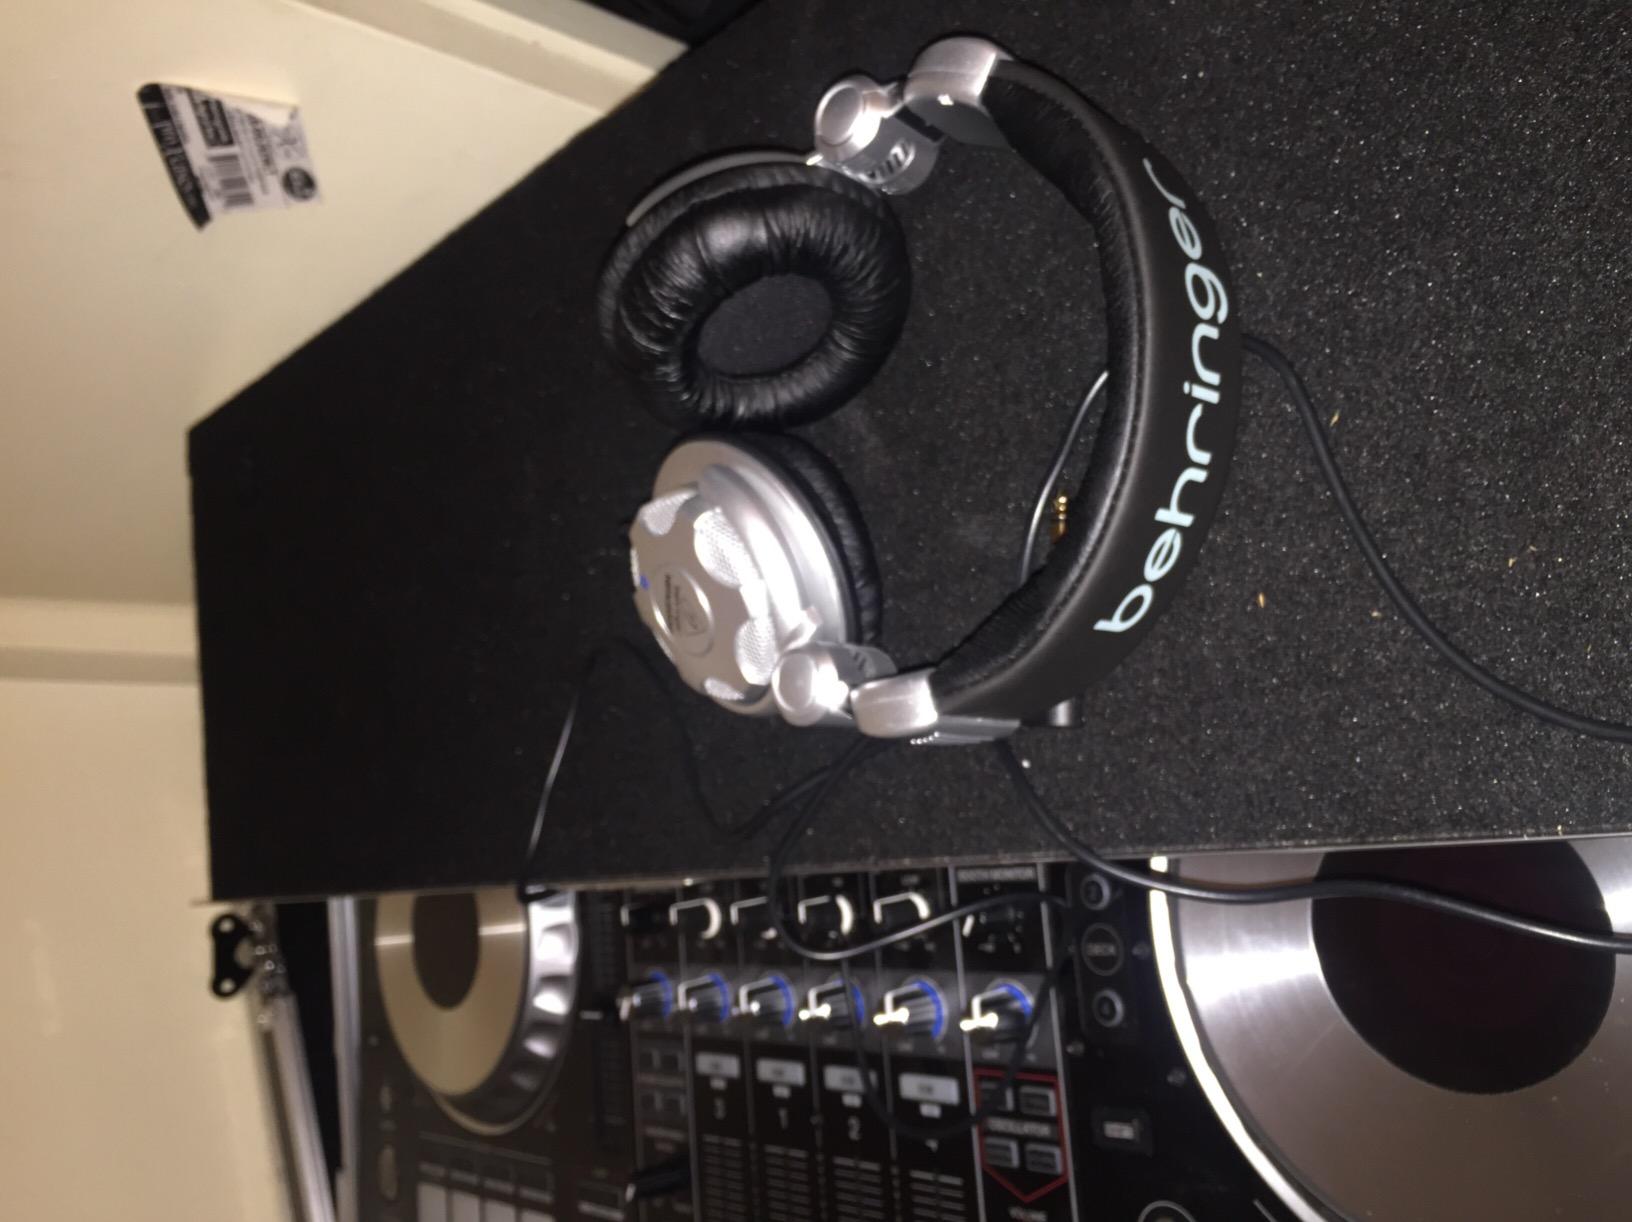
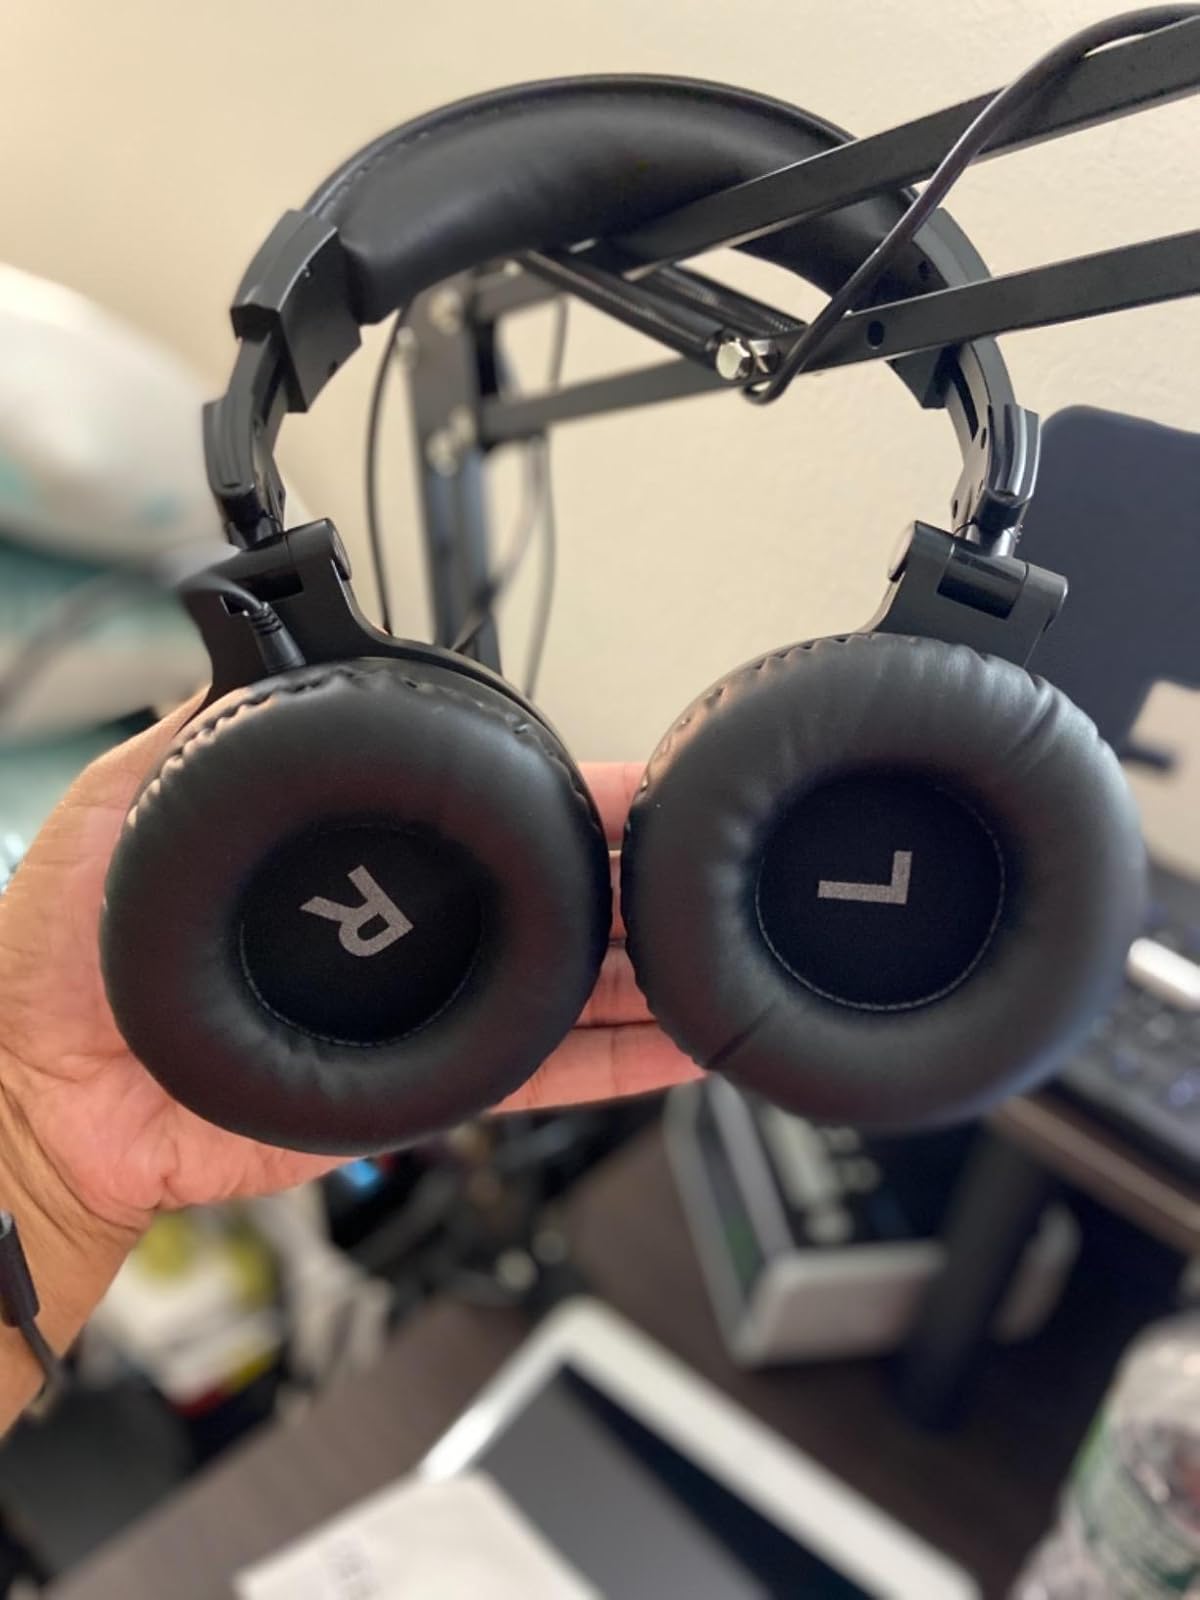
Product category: headphones
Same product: no